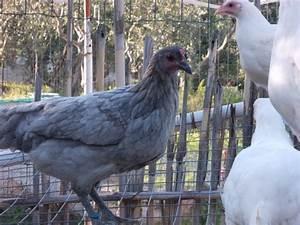
chicken